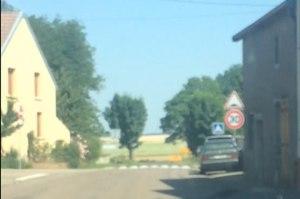
Aillianville est une commune française située dans le département de la Haute-Marne, en région Grand Est.